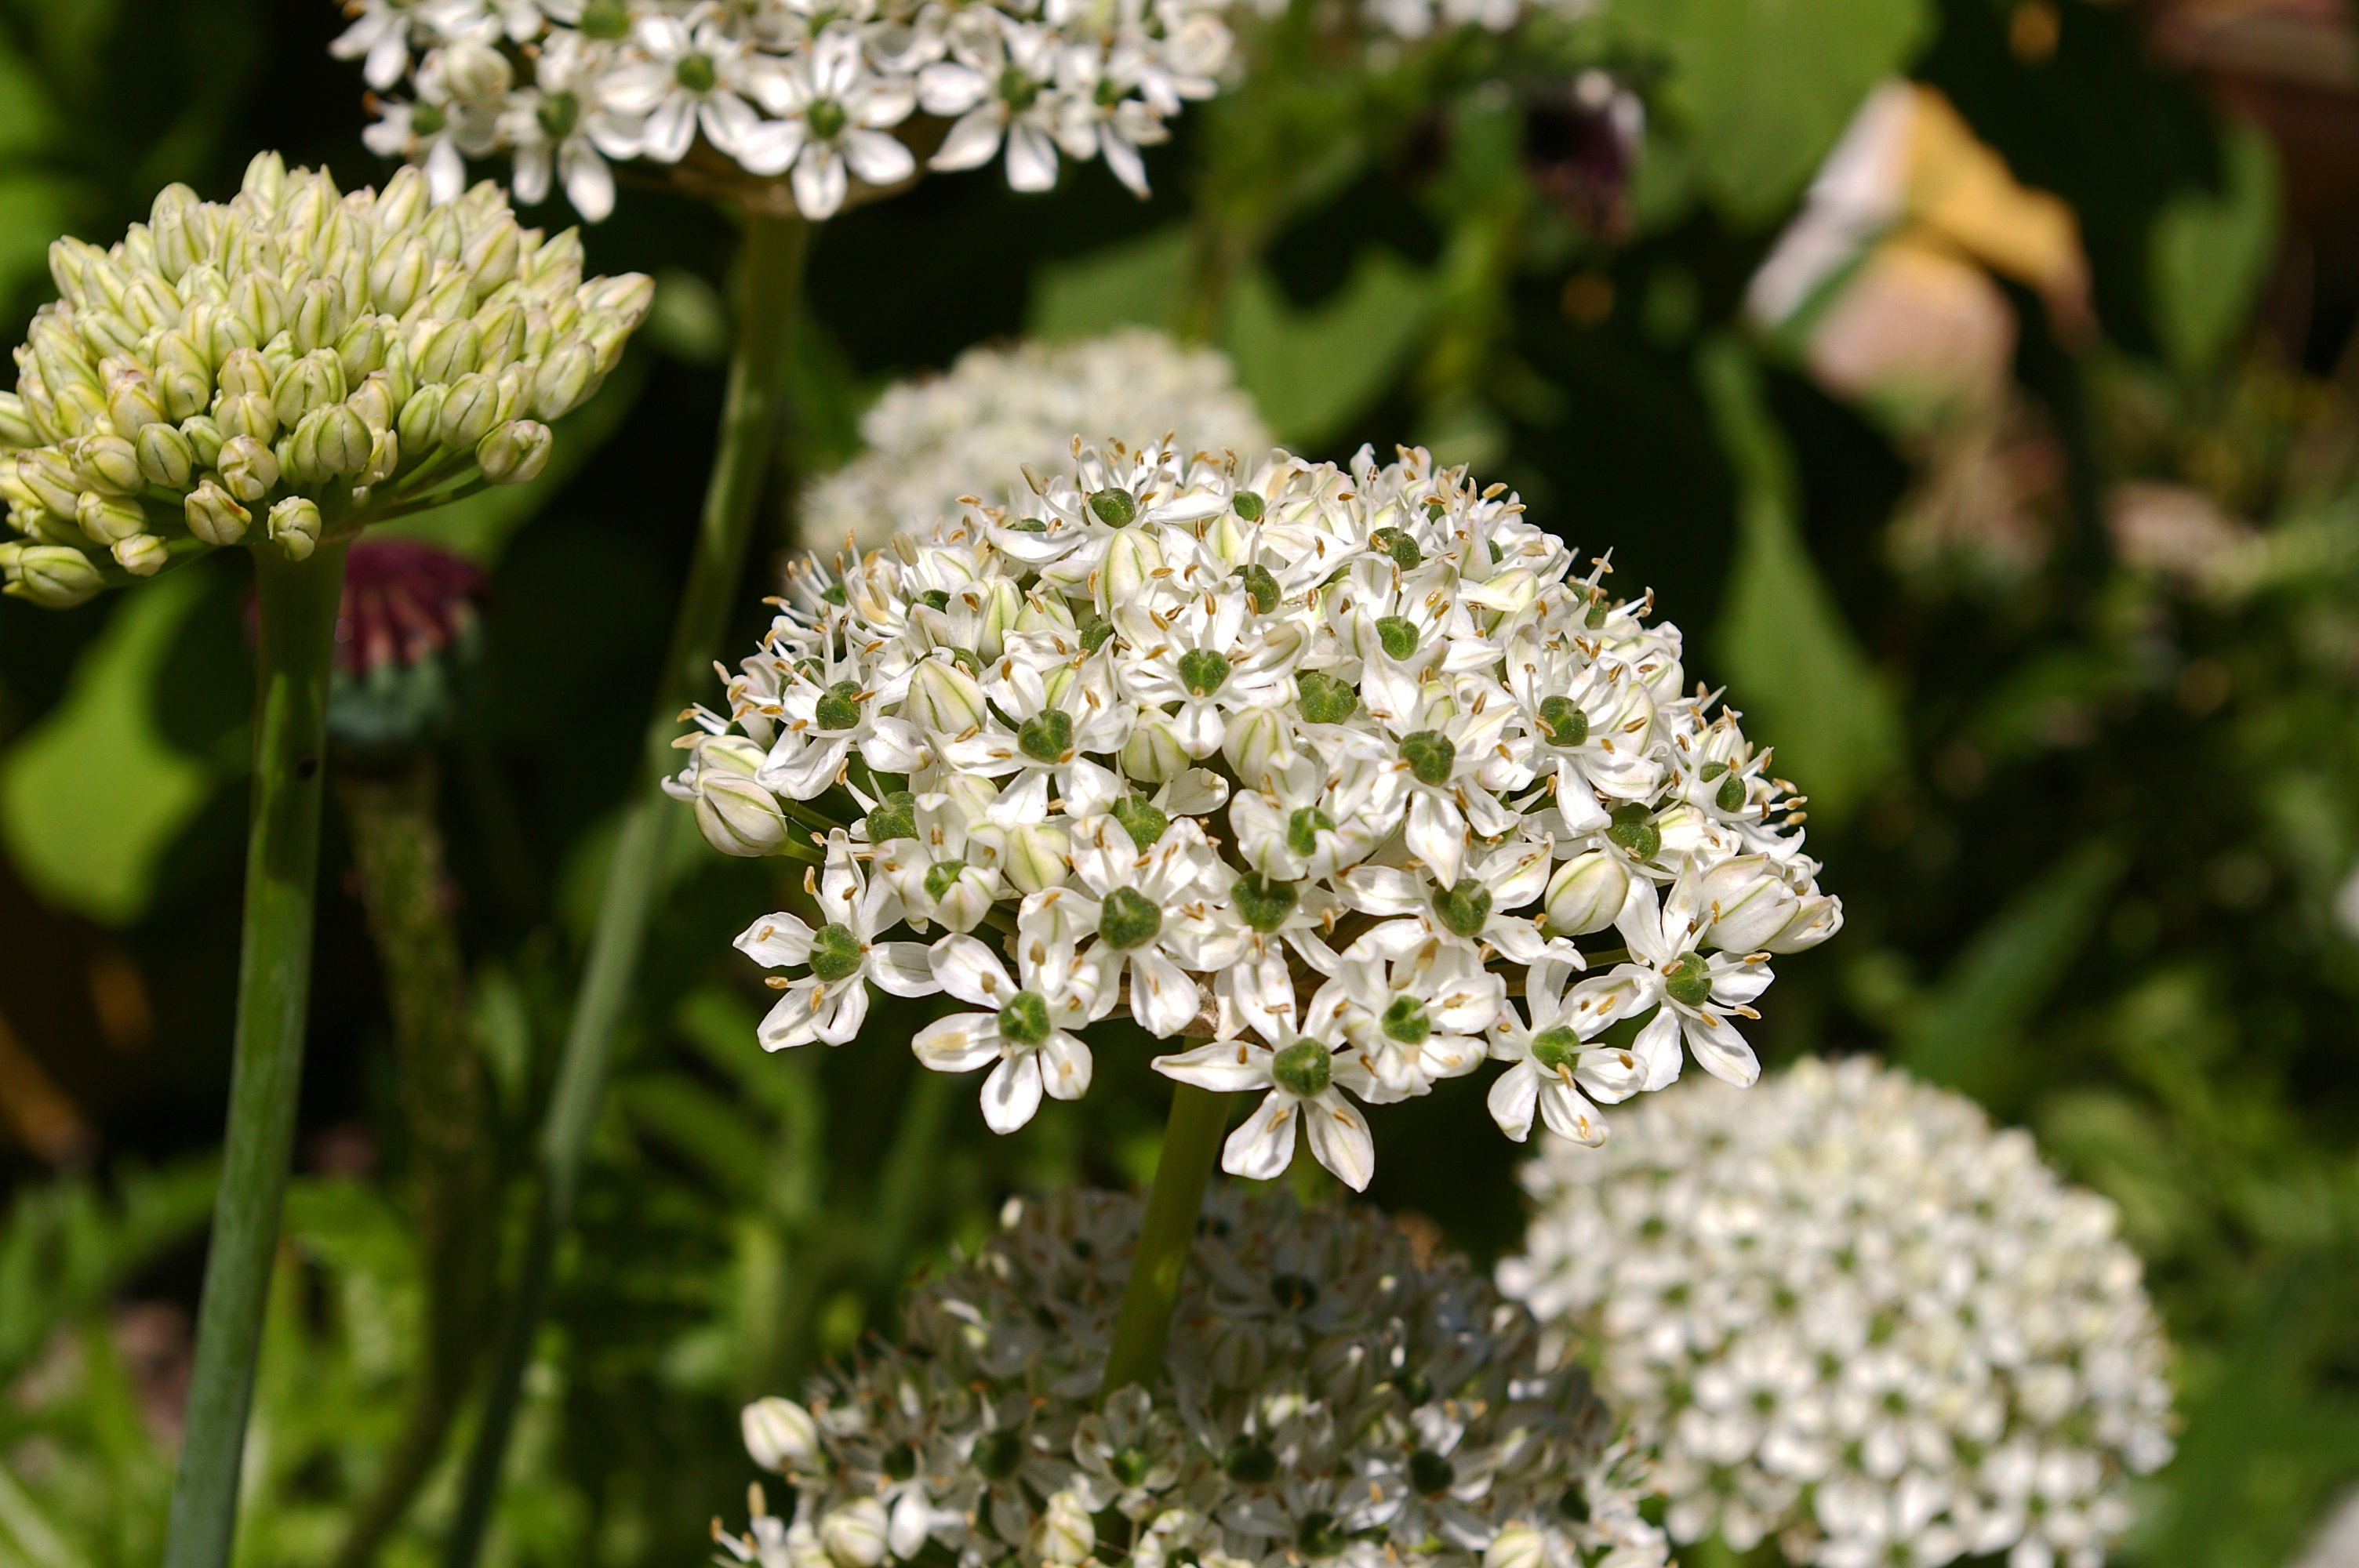
nature, blossom, plant, white, flower, bloom, summer, herb, produce, botany, garden, close, flora, white flower, wildflower, ball, allium, candytuft, yarrow, greenish, white blossom, about, garden plant, starlight, anthriscus, flowering plant, daisy family, ornamental onion, schnittblume, ball leek, globose, cow parsley, flower balls, white zierlauch, flower balls ball leek, allium giganteum, land plant, apiales, parsley family, evergreen candytuft